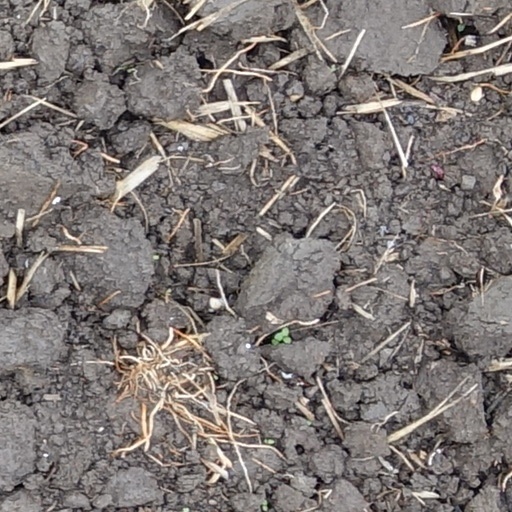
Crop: wheat